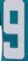
Number: 9